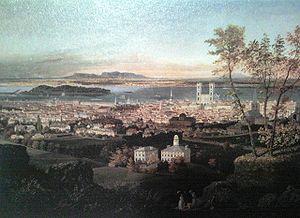
Tableau peint en 1853-1854 par Edwin Whitefield (1816-1892). Dans la collection du Musée national des beaux-arts du Québec.
Edwin Whitefield, né à East Lulworth le 22 septembre 1816 et mort à Dedham le 26 décembre 1892, est un artiste connu pour ses lithographies représentant des paysages d'Amérique du Nord.
Le Québec est une province du Canada. Sa capitale est Québec et sa métropole est Montréal. La langue officielle de cette province est le français.